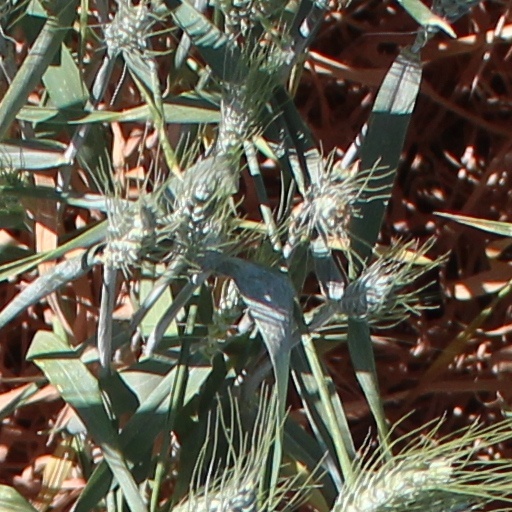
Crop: wheat